Luís de Camões

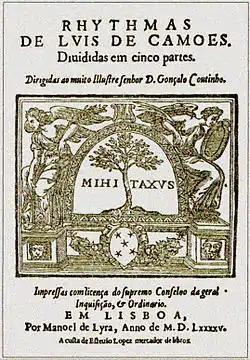
Cover of the first edition of "Rimas", 1595

In Os Lusíadas, Camões achieves a remarkable harmony between classical scholarship and practical experience, developed with consummate technical skill, describing Portuguese adventures with moments of serious thought mixed with others of delicate sensitivity and humanism. The great descriptions of the battles, the manifestation of the natural forces, the sensual encounters, transcend the allegory and the classicist allusion that permeate all the work and present themselves as a fluent speech and always of a high aesthetic level, not only for its narrative character especially well achieved, but also by the superior mastery of all the resources of the language and the art of versification, with a knowledge of a wide range of styles, used in efficient combination. The work is also a serious warning for Christian kings to abandon small rivalries and unite against Muslim expansion.